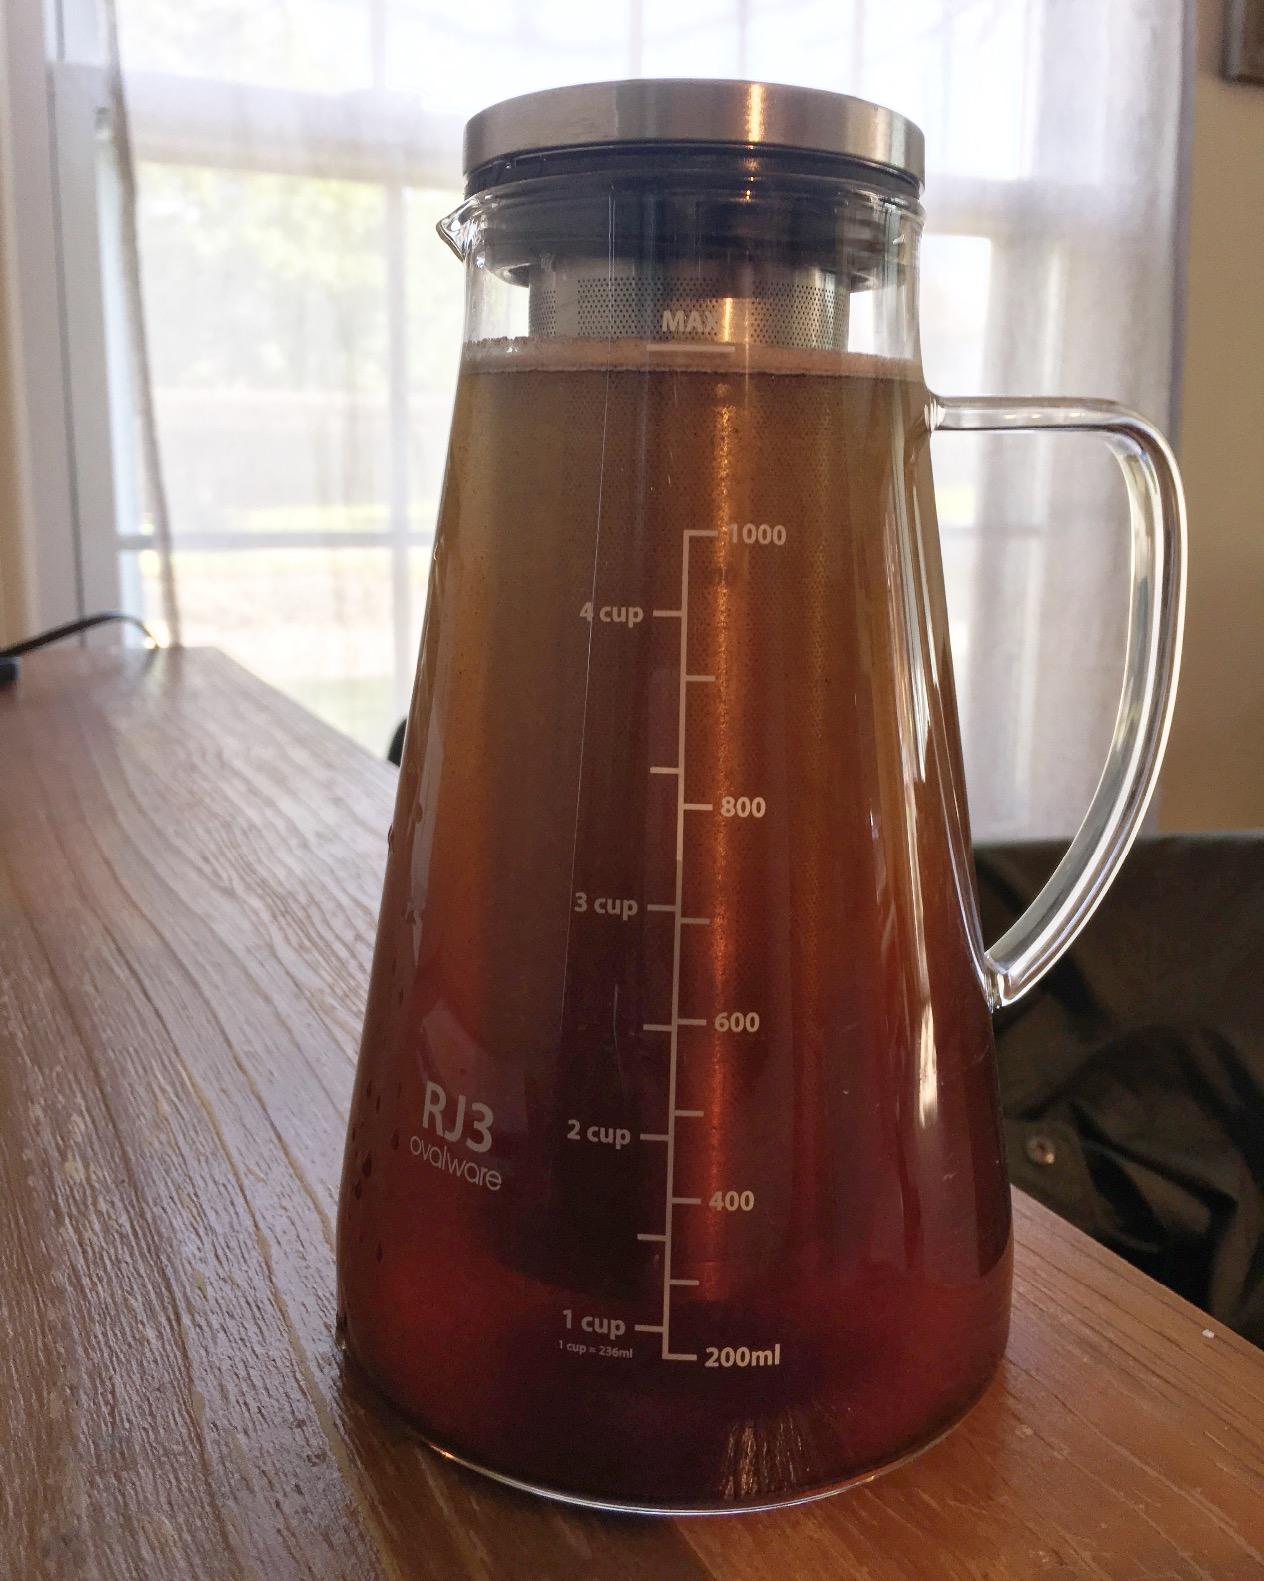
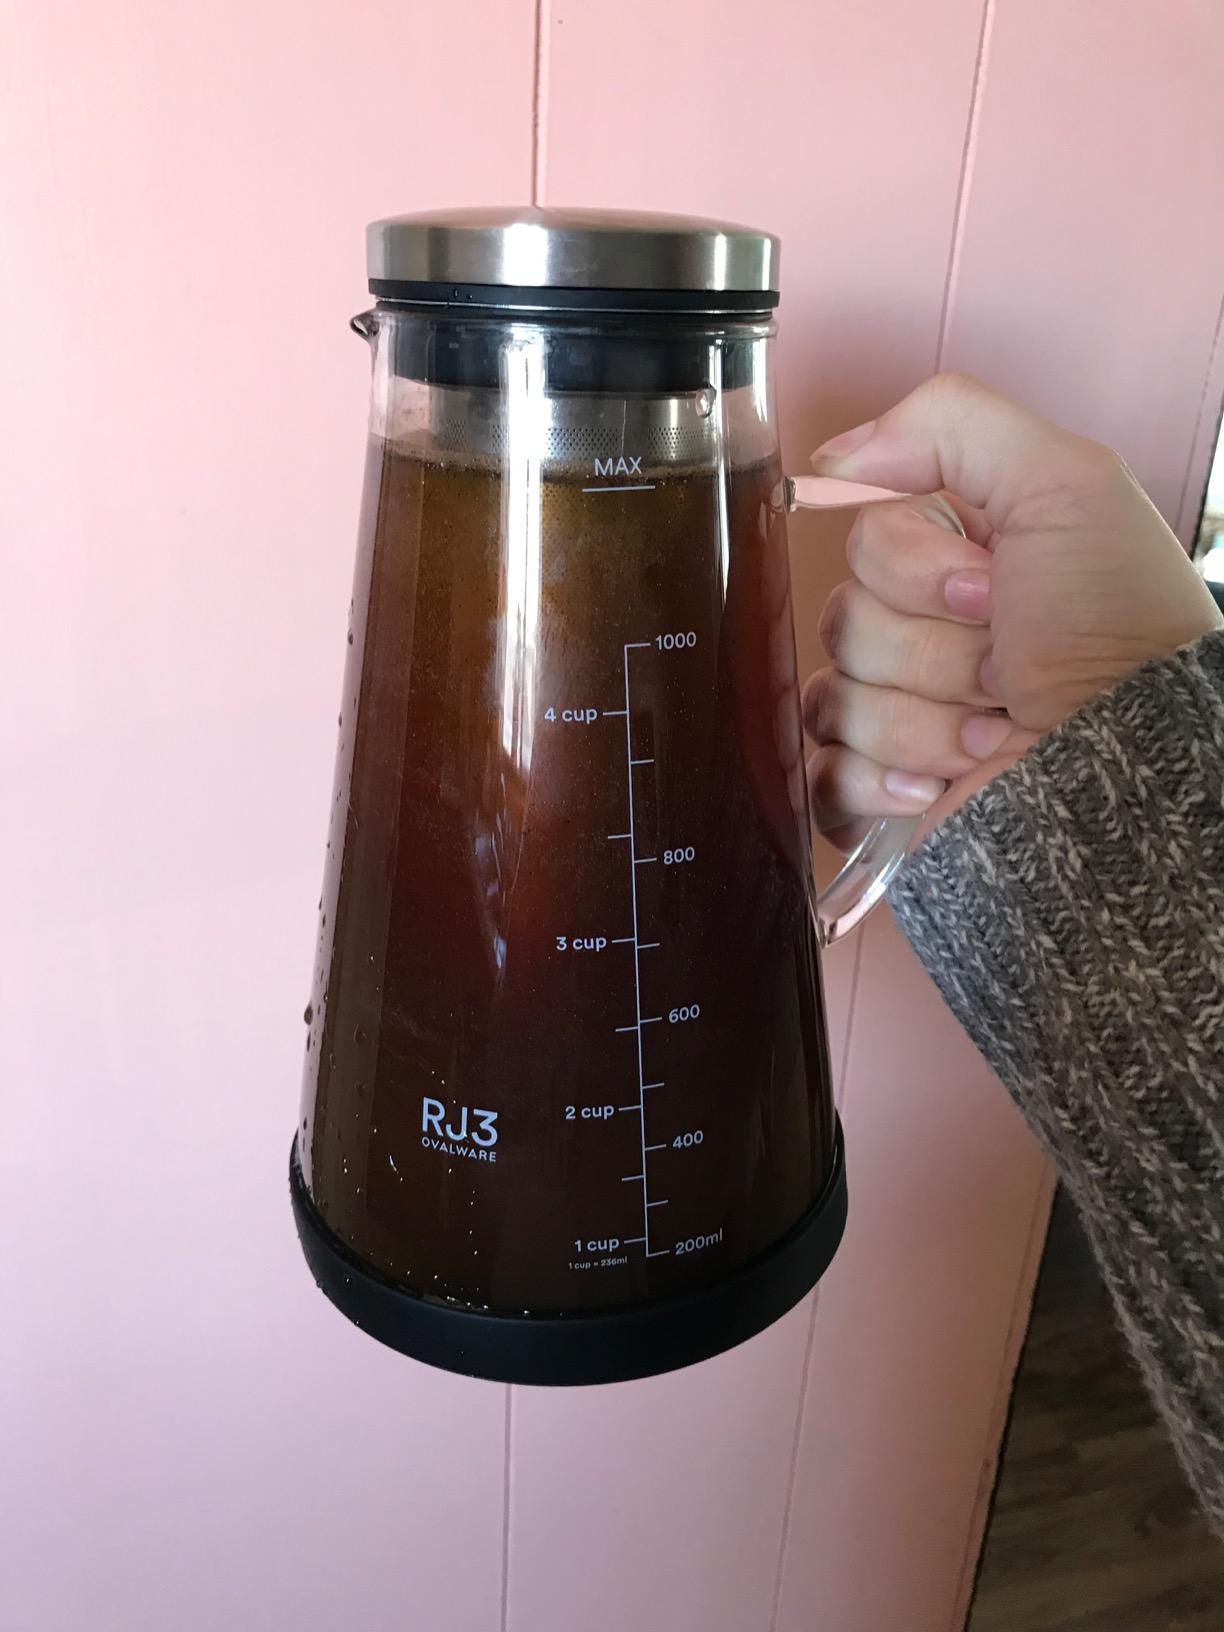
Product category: items_tea
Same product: yes